Berlinka (art collection)

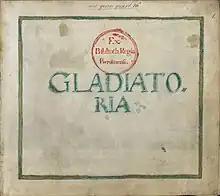
"Gladiatoria" fencing manual, 15th century, front cover with stamp "Ex Biblioth. Regia Berolinensi."

The Berlinka ('Berliner'), also depozyt berliński and skarb pruski ('Prussian Treasure'), is the Polish name for a collection of German original manuscripts originally kept at the Prussian State Library in Berlin, which since the end of World War II are held by the Jagiellonian Library in Kraków. The legal status of the documents is subject of an ongoing debate.